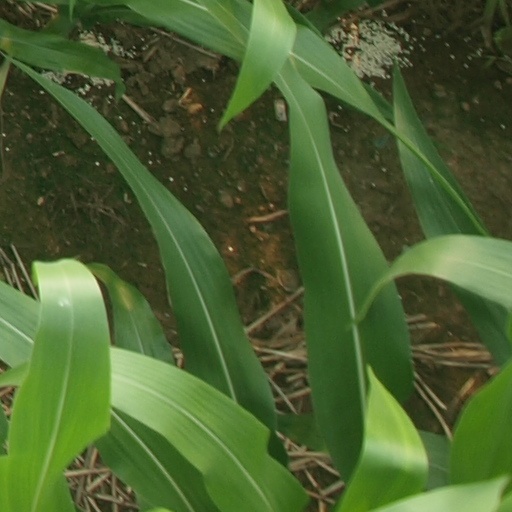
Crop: maize; corn